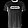
Label: T - shirt / top